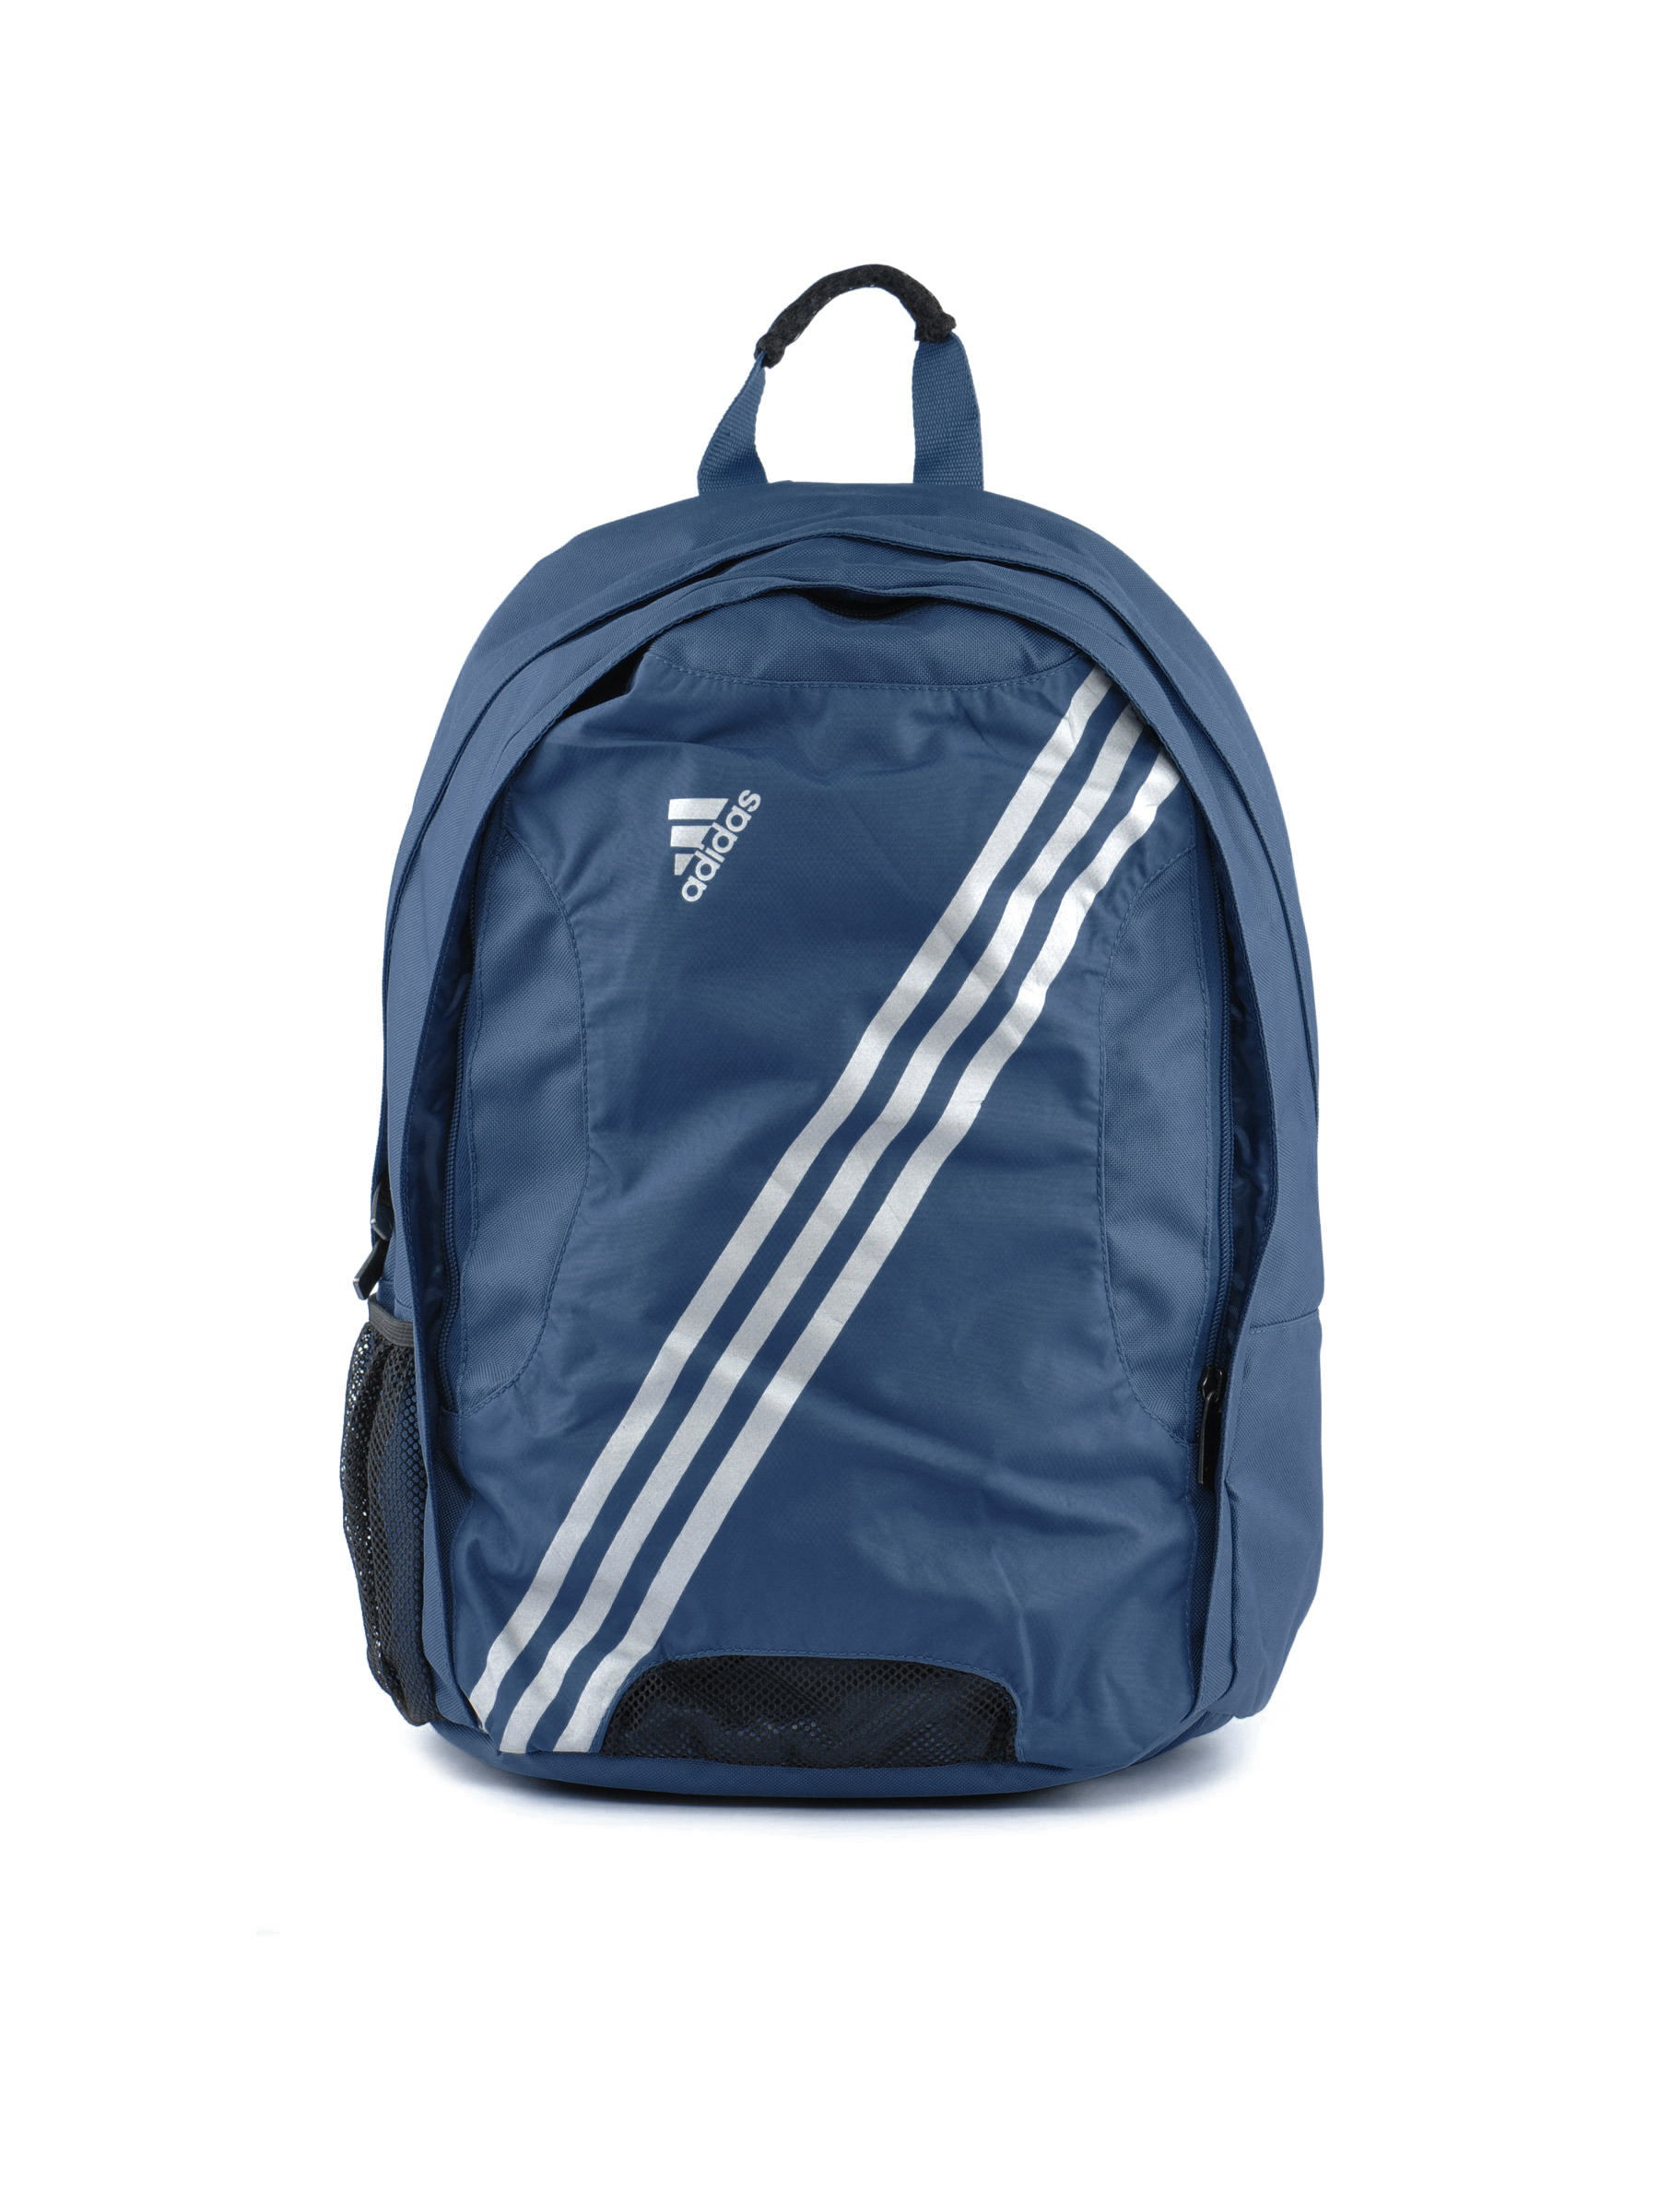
ADIDAS Unisex AL Blue Backpack
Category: Accessories / Bags / Backpacks
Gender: Unisex
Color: Blue
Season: Fall 2011
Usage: Casual